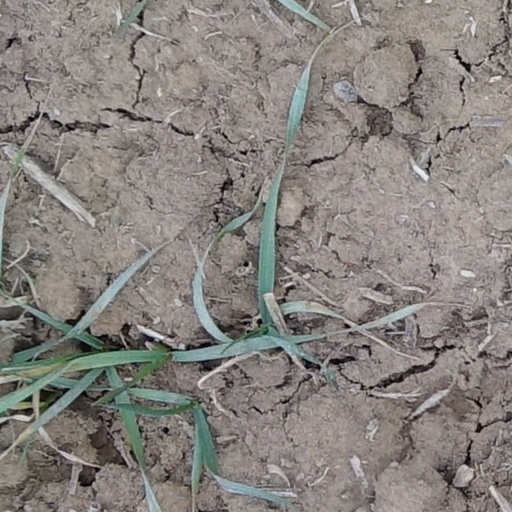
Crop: wheat